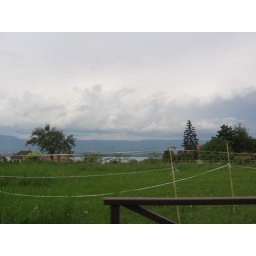
Random photo in France (just over the boarder) from car window